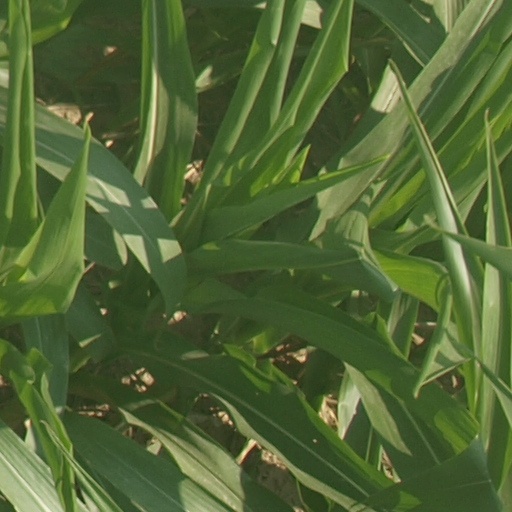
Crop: maize; corn